Bhalgran

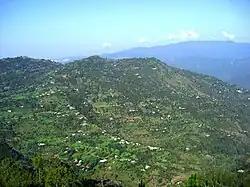
Sardi laway Bhalgran view from Thorar Bazar

It is located from Kohala. Bhalgran is connected with Rawalpindi and Islamabad via the neighbouring districts of Azad Pattan and Dhalkot, and with Muzaffarabad through Kohalla. Majority of the population in Bhalgran belong to the Sudhun Tribe.